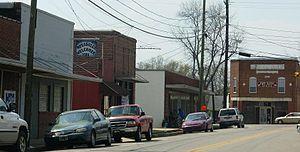
La ville américaine de Notasulga est située dans les comtés de Macon et Lee, dans l’Alabama. Lors du recensement de 2000, elle comptait 916 habitants.